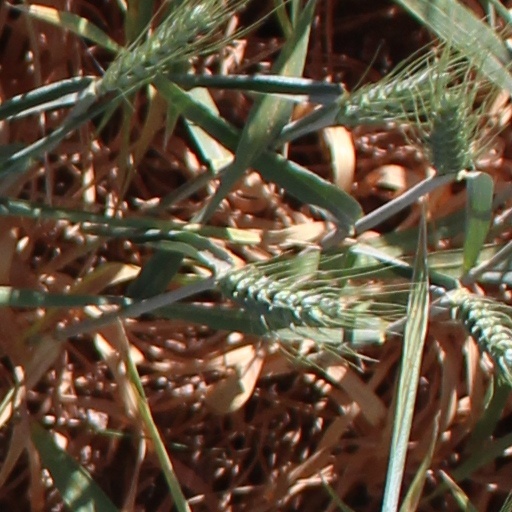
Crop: wheat